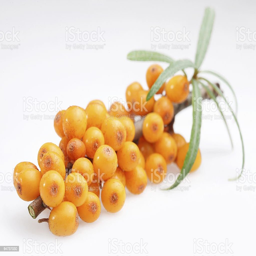
a branch with small orange , ball shaped sprouts on it royalty - free